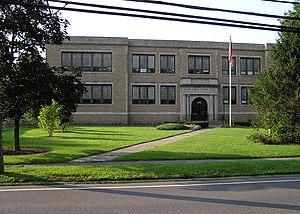
Bethlehem est une ville du comté d’Albany, dans l'État de New York, aux États-Unis